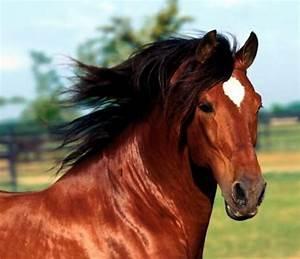
horse